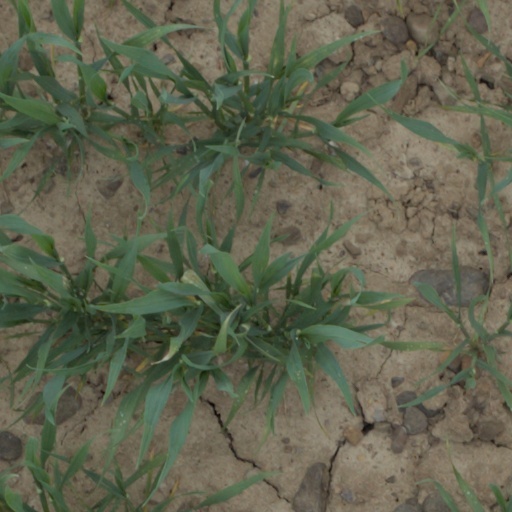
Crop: wheat